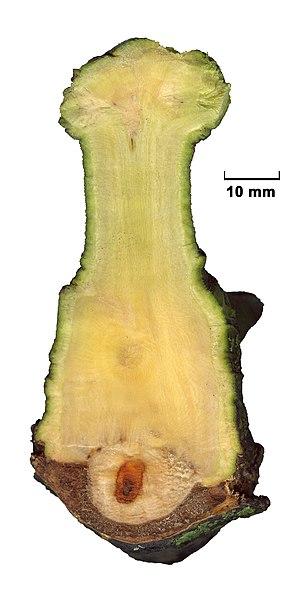
Coupe transversale d'une branche de peuplier hybride (Populus × canadensis) parasitée par du gui (Viscum album). Македонски: Бела имела (Viscum album). Пресек на гранка од канадска топола (Populus × canadensis). Украина.
Le Gui, Viscum album, est une espèce de plantes parasites, qui ne possède pas de racines mais se fixe sur un arbre hôte dont elle absorbe la sève à travers un ou des suçoirs.